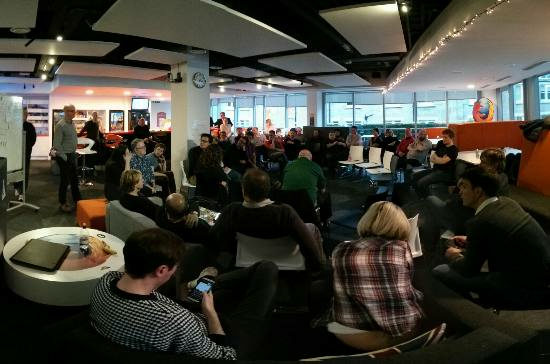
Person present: Yes